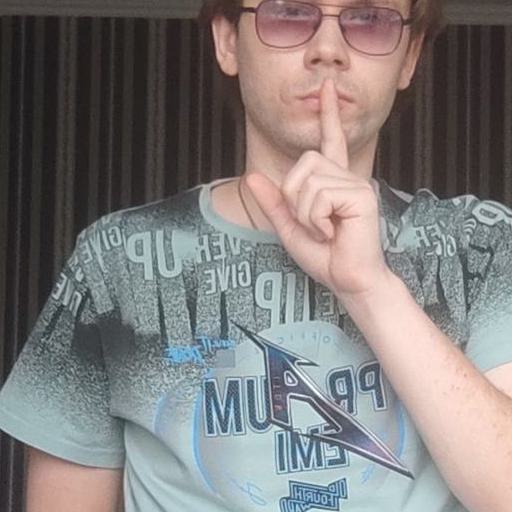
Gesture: mute